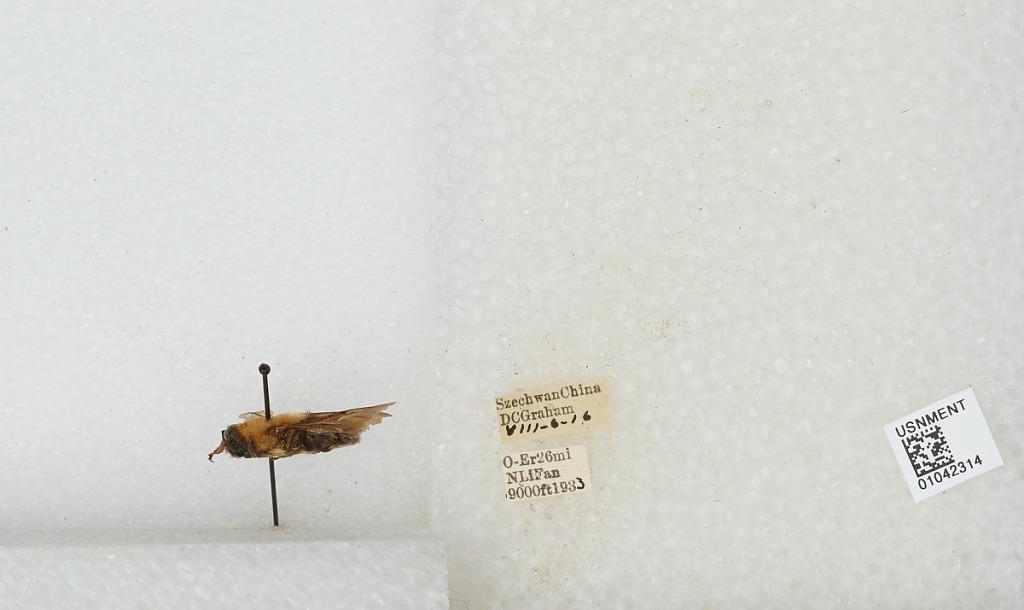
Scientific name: Bombus sp.
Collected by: D. Graham
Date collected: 1933-8-6
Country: China
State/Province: Sichuan
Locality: O-Er 26 mi N Li Fan